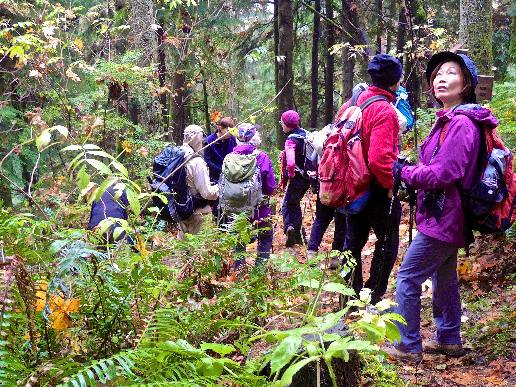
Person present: Yes